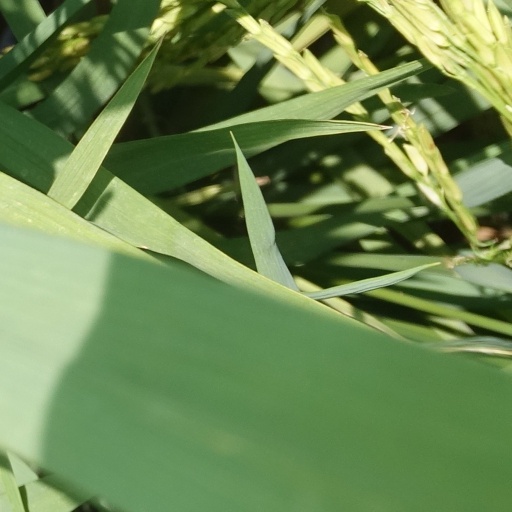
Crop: rice